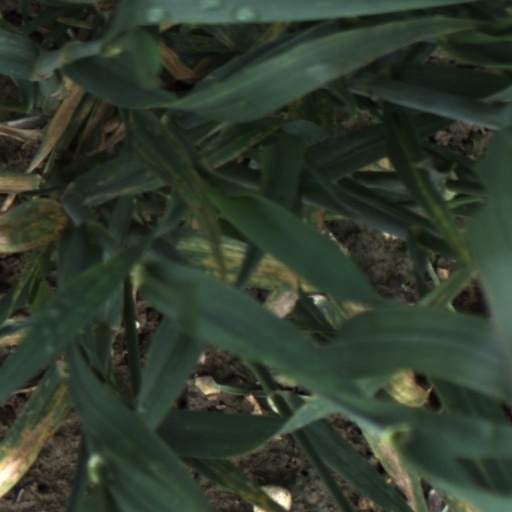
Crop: wheat